Yellow Emperor

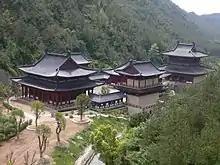
Temple of Huangdi in Jinyun, Lishui, Zhejiang, China

The Yellow Emperor became a powerful national symbol in the last decade of the Qing dynasty (1644–1911) and remained dominant in Chinese nationalist discourse throughout the Republican period (1912–1949). The early twentieth century is also when the Yellow Emperor was first referred to as the ancestor of all Chinese people.